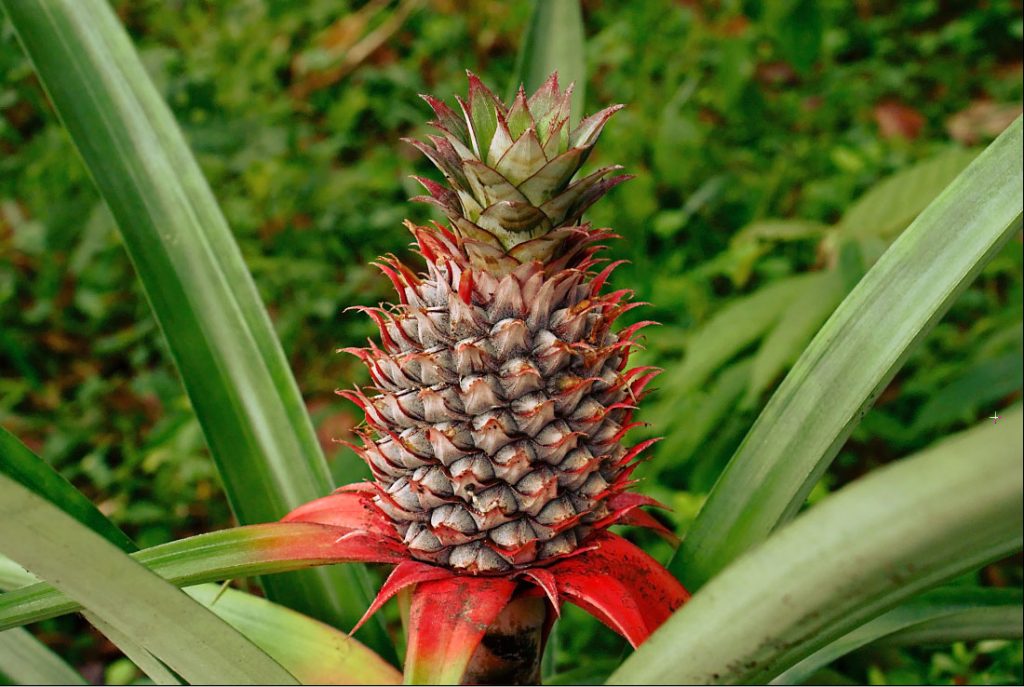
Label: Pineapple